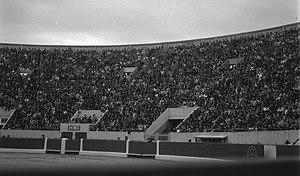
Les arènes de Toulouse. 5 Mai 1968. Vue du public des arènes de Toulouse.
Les Arènes du soleil d'Or étaient des arènes situées sur la rive gauche de la Garonne à Toulouse. Elles ont donné leur nom au quartier des Arènes. Des spectacles de tauromachie y ont eu lieu de 1953 au 3 octobre 1976. Elles ont été détruites en mai 1990.